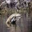
Label: crocodile